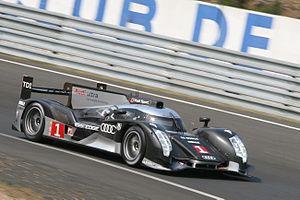
L’Audi R18 TDI, couramment abrégé « R18 », est un coupé conçu par le constructeur automobile allemand Audi destiné à concourir en Le Mans Prototype. Le prototype succède à partir de 2011 à l’Audi R15+ TDI dans les compétitions internationales d'endurance et notamment dans l’épreuve reine des 24 Heures du Mans.
L'Audi R18 Ultra est une voiture d'endurance automobile, issue de l'Audi R18 TDI, appartenant à la catégorie des Sport-Prototypes et courant en Championnat du monde d'endurance FIA en catégorie LMP1. Le carter de la boîte de vitesses de l'Audi R18 Ultra est en fibre de carbone.
Les 24 Heures du Mans 2011, disputées les 11 et 12 juin 2011 sur le circuit de la Sarthe en France, sont la soixante-dix-neuvième édition de cette épreuve et la sixième épreuve de l'Intercontinental Le Mans Cup courue depuis 2010. La course intègre donc un championnat pour la première fois depuis 1992 : l'Intercontinental Le Mans Cup 2011, dont elle est la troisième manche.